Steve Biko Foundation

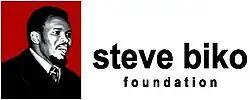

Established in 1998, The Steve Biko Foundation (SBF) is a community development organisation in South Africa. The organisation is inspired by the late anti-apartheid activist Steve Biko (1946–1977).